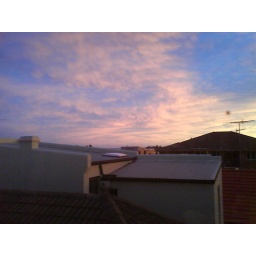
A pink sky over the Sydney suburbs